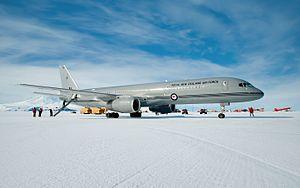
Le Boeing 757 est un avion de ligne moyen-courrier biréacteur à fuselage étroit produit par Boeing Commercial Airplanes de 1981 à 2004. C'est le plus grand avion passagers monocouloir de cet avionneur. Prévu pour remplacer le triréacteur Boeing 727 sur des itinéraires courts et moyen-courriers, le 757 a une plus grande capacité sur une distance maximale de 5 830 à 7 600 km, selon la version. Il est équipé de deux réacteurs à double flux, d'un empennage conventionnel et, pour réduire la traînée aérodynamique, d'un profil de voilure supercritique. Les deux membres d'équipage disposent d'une planche de bord tout écran. Les pilotes peuvent obtenir une qualification de type commune au 757 et au Boeing 767 à fuselage large, les deux appareils, conçus en même temps, ayant des caractéristiques communes.